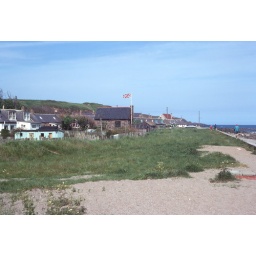
Stone building (centre of picture) flying the Union Jack is used by H. M. Coastguard.